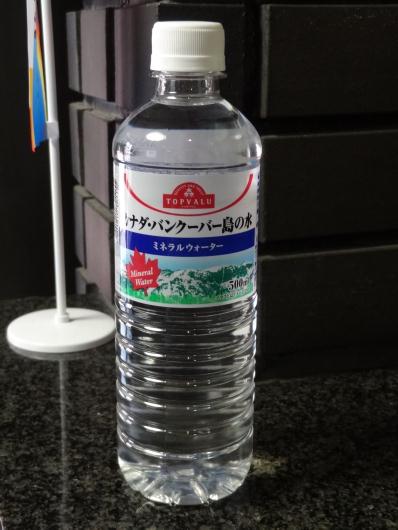
Waste category: plastic